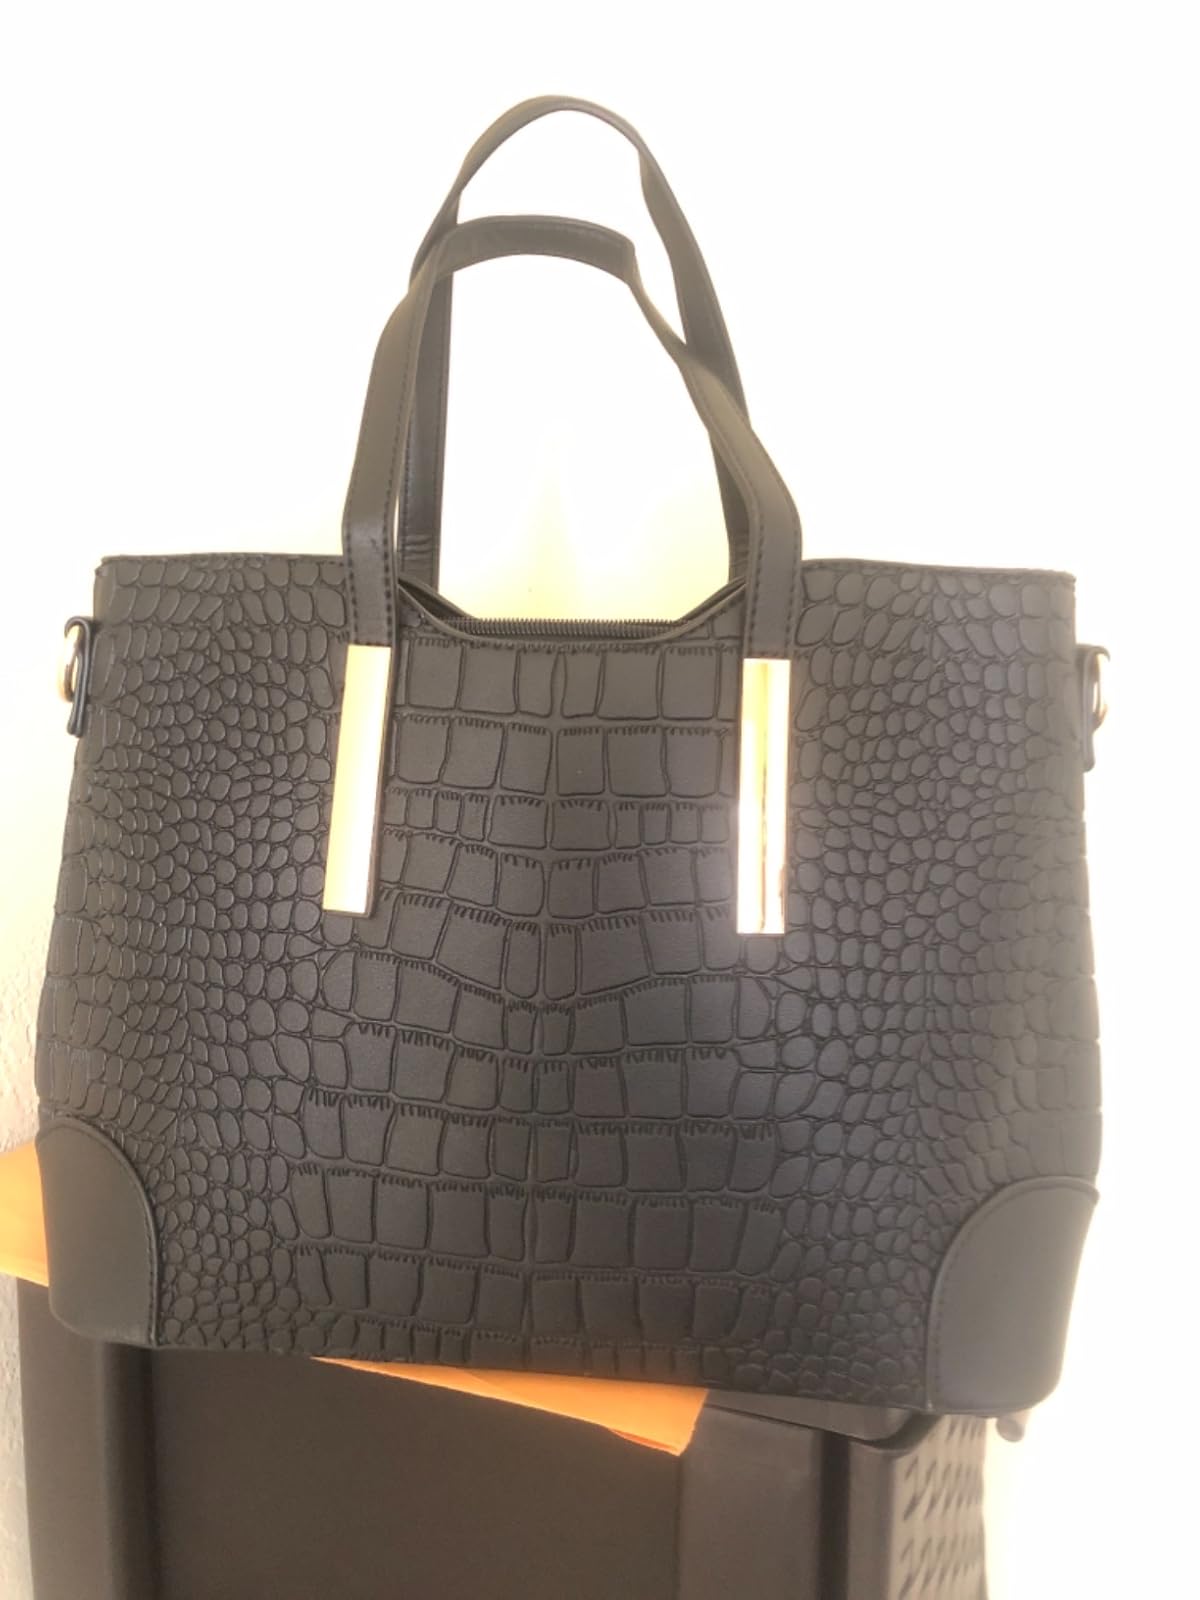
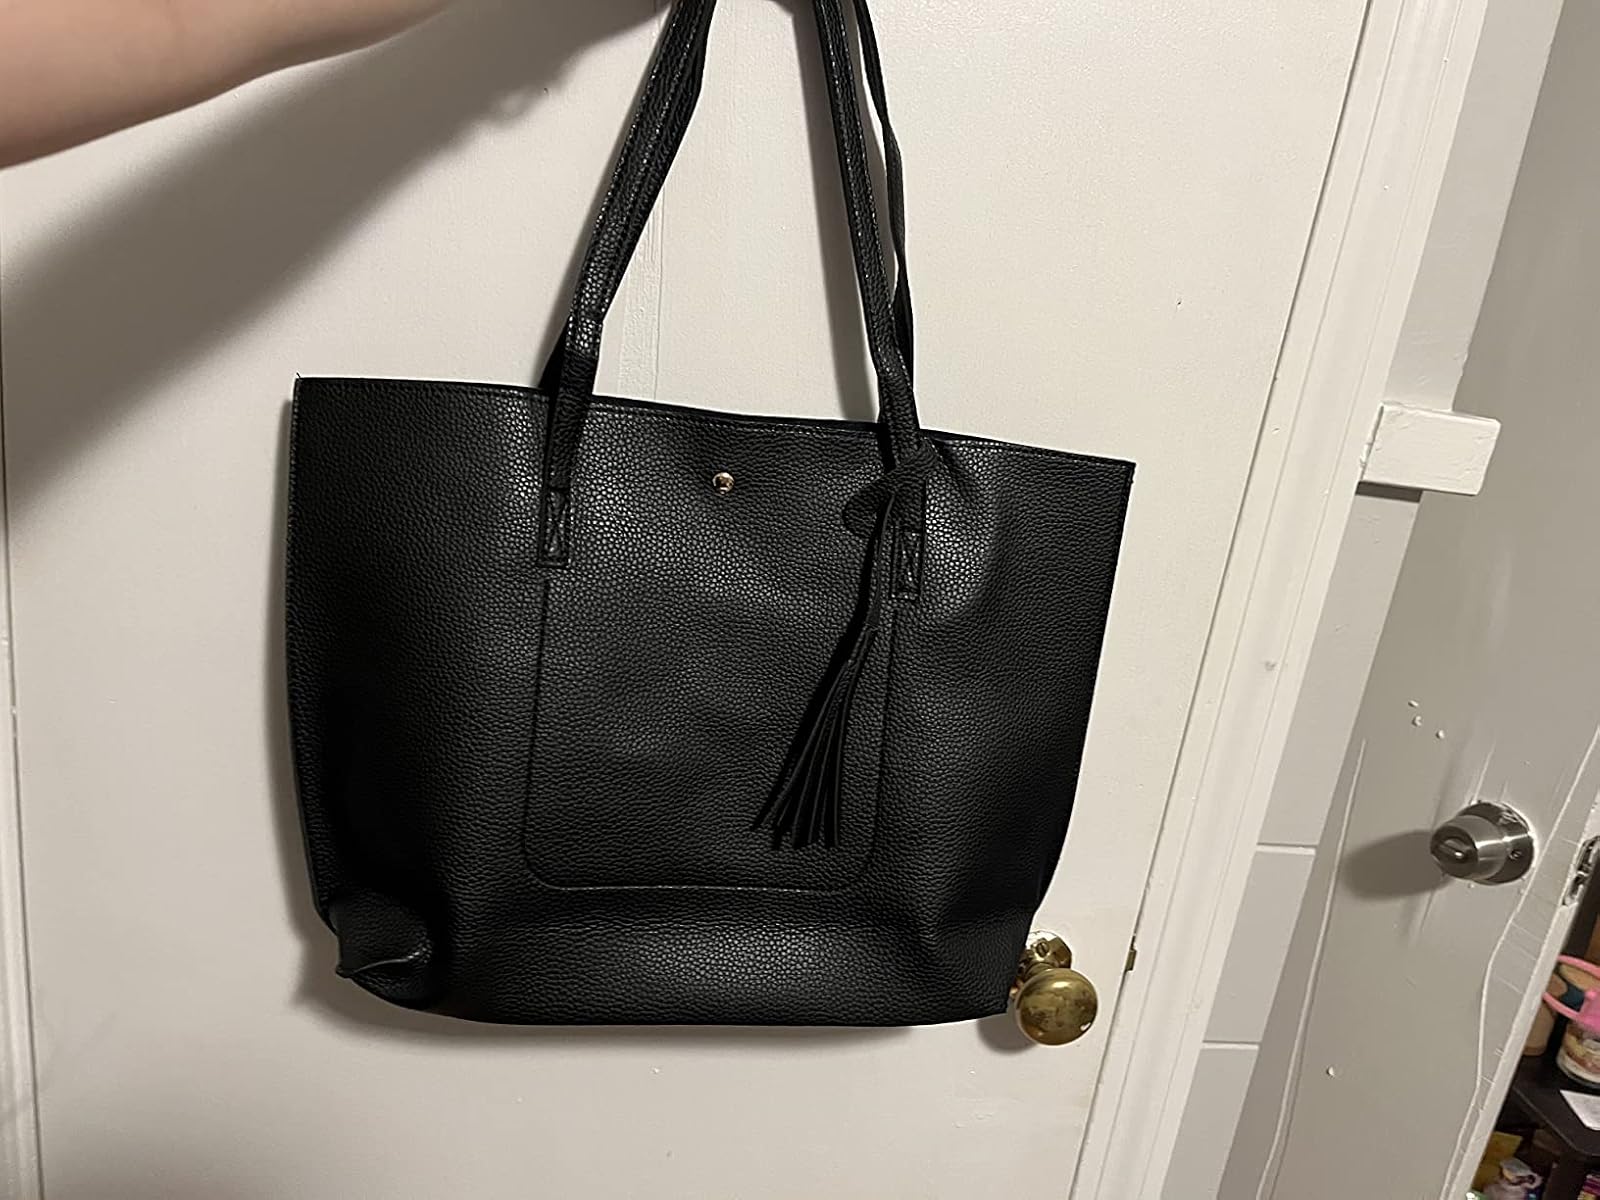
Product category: accessories_handbag
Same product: no